Kartika Liotard

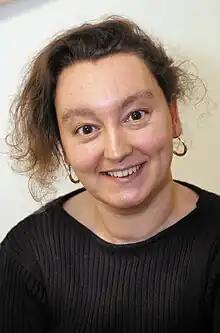
Kartika Liotard

Kartika Tamara Liotard (June 26, 1971 – August 1, 2020) was a Dutch politician who served as a Member of the European Parliament (MEP) from 2004 to 2020. She was formerly a member of the Socialist Party, was vice-chair of the EUL–NGL group, and sat on the European Parliament's Committee on Agriculture and Rural Development.